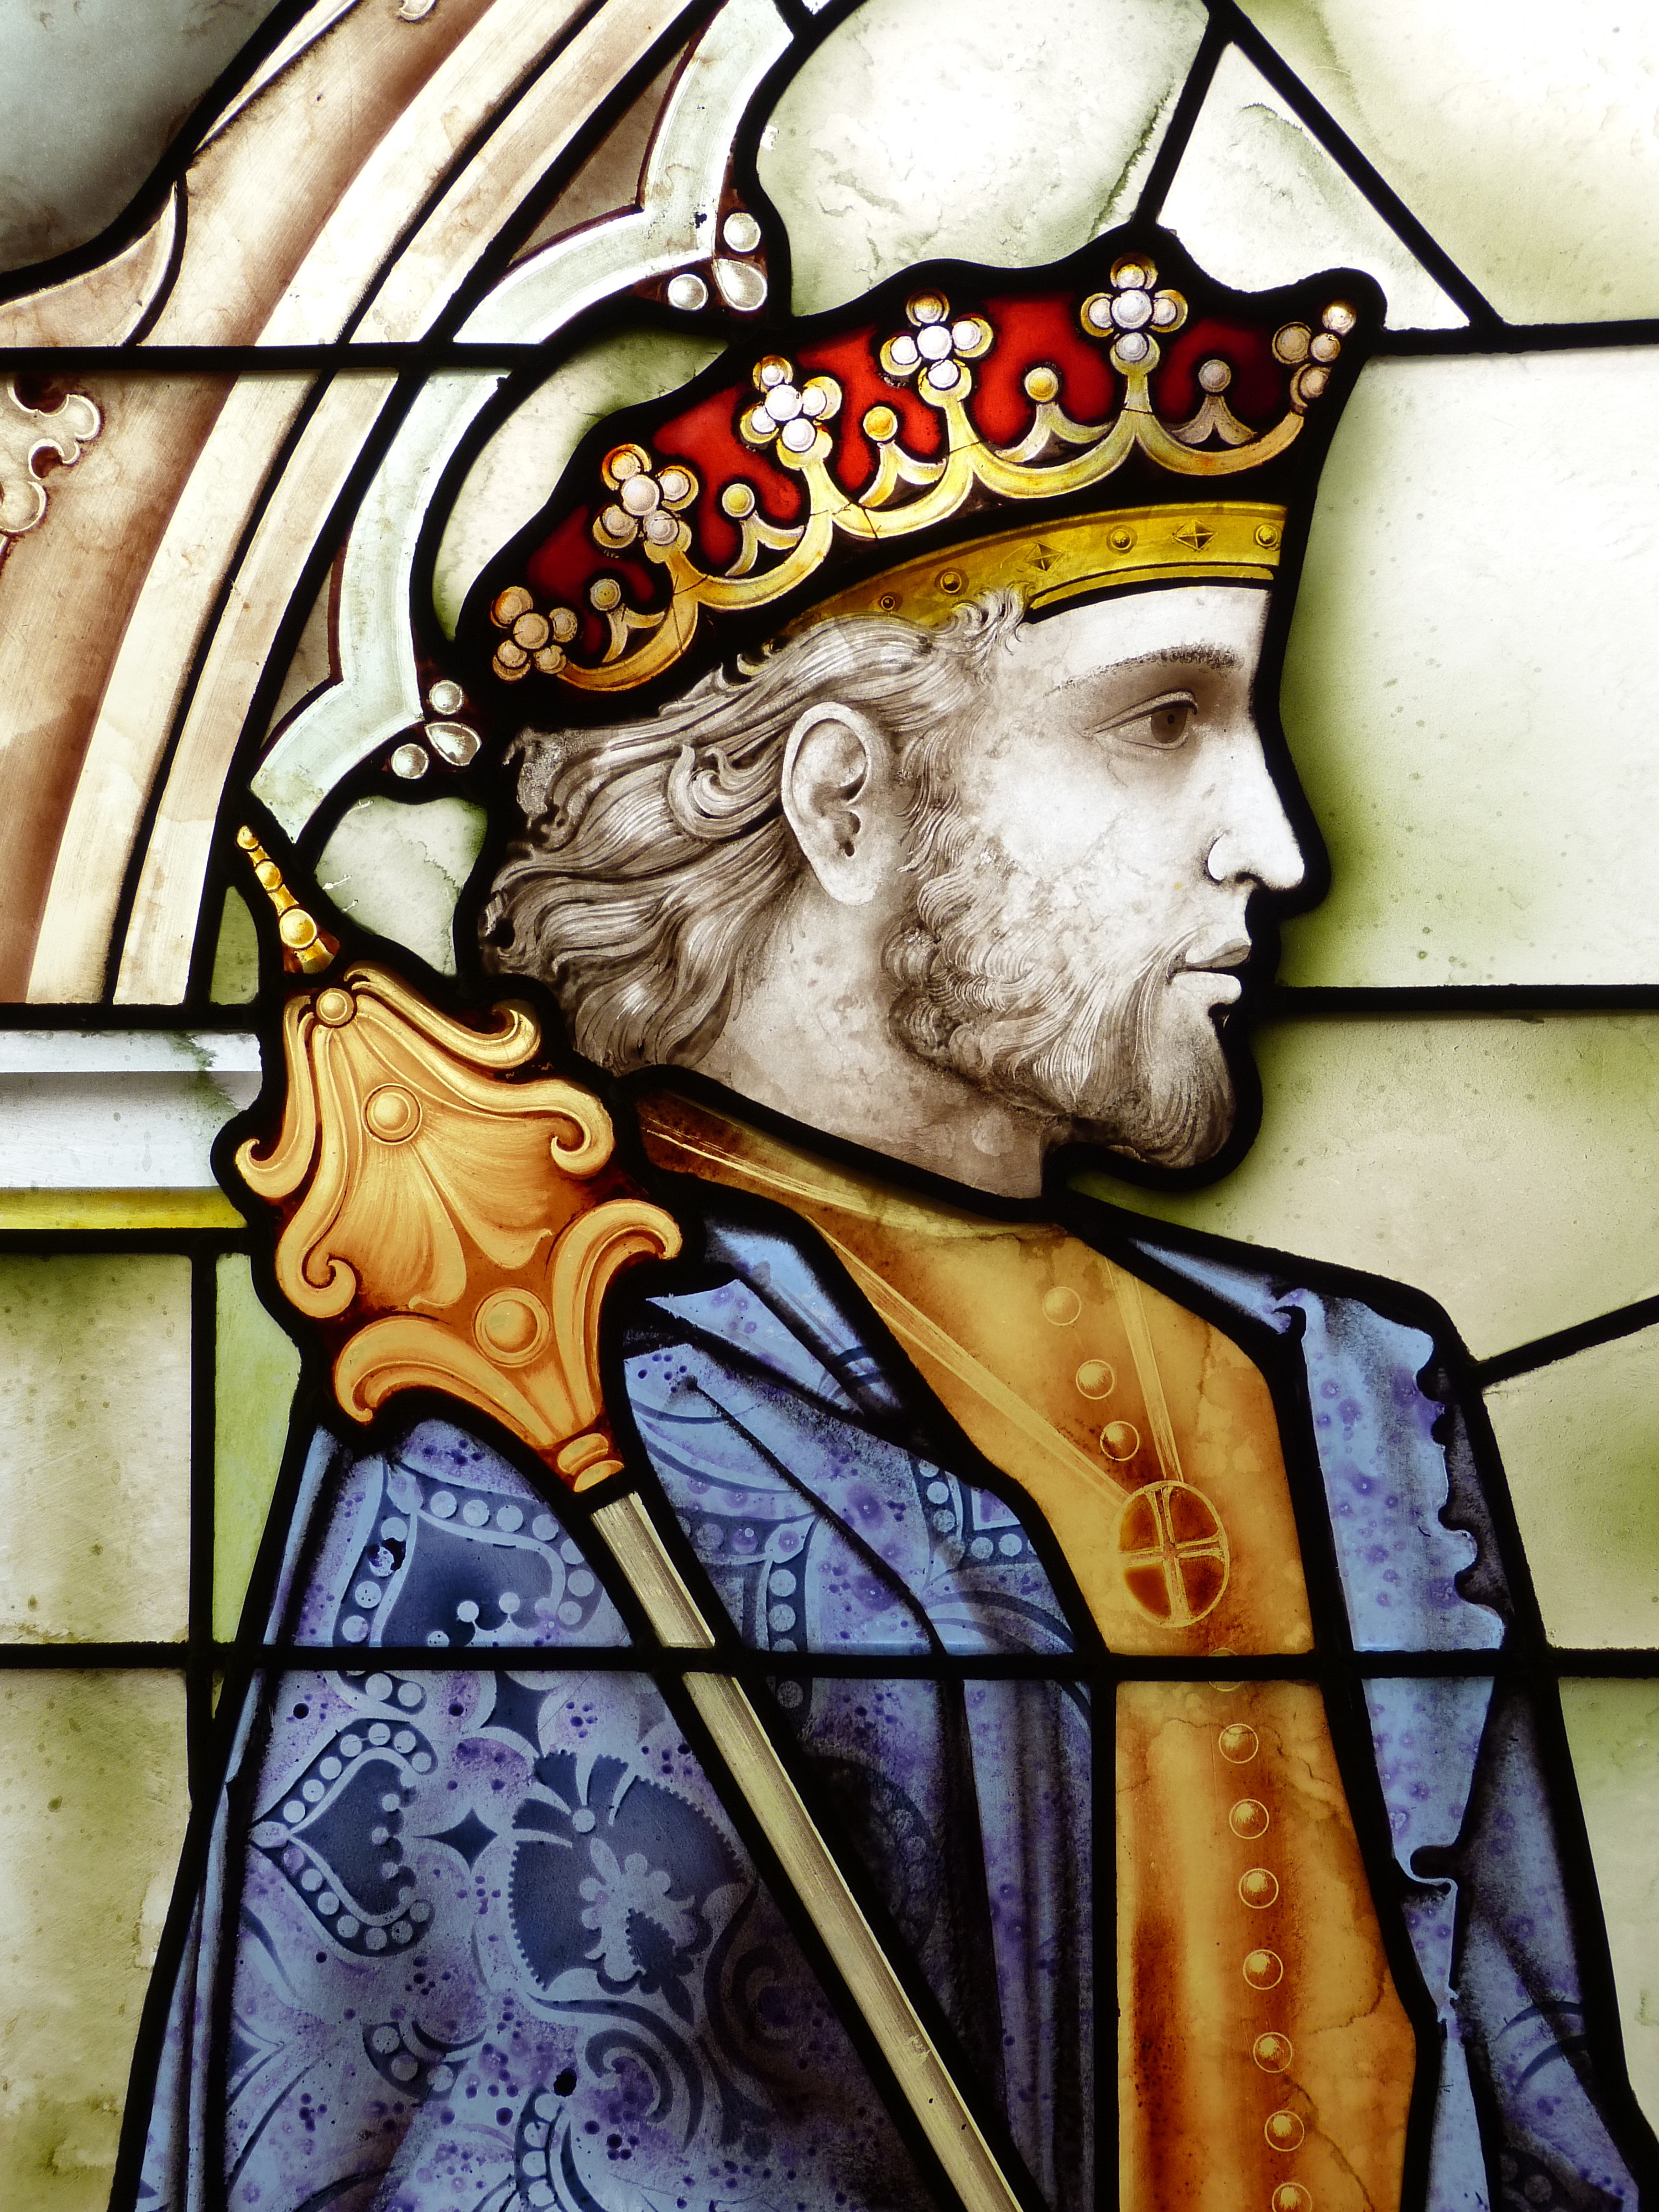
man, window, glass, portrait, religion, stained glass, crown, face, art, king, illustration, image, historically, scepter